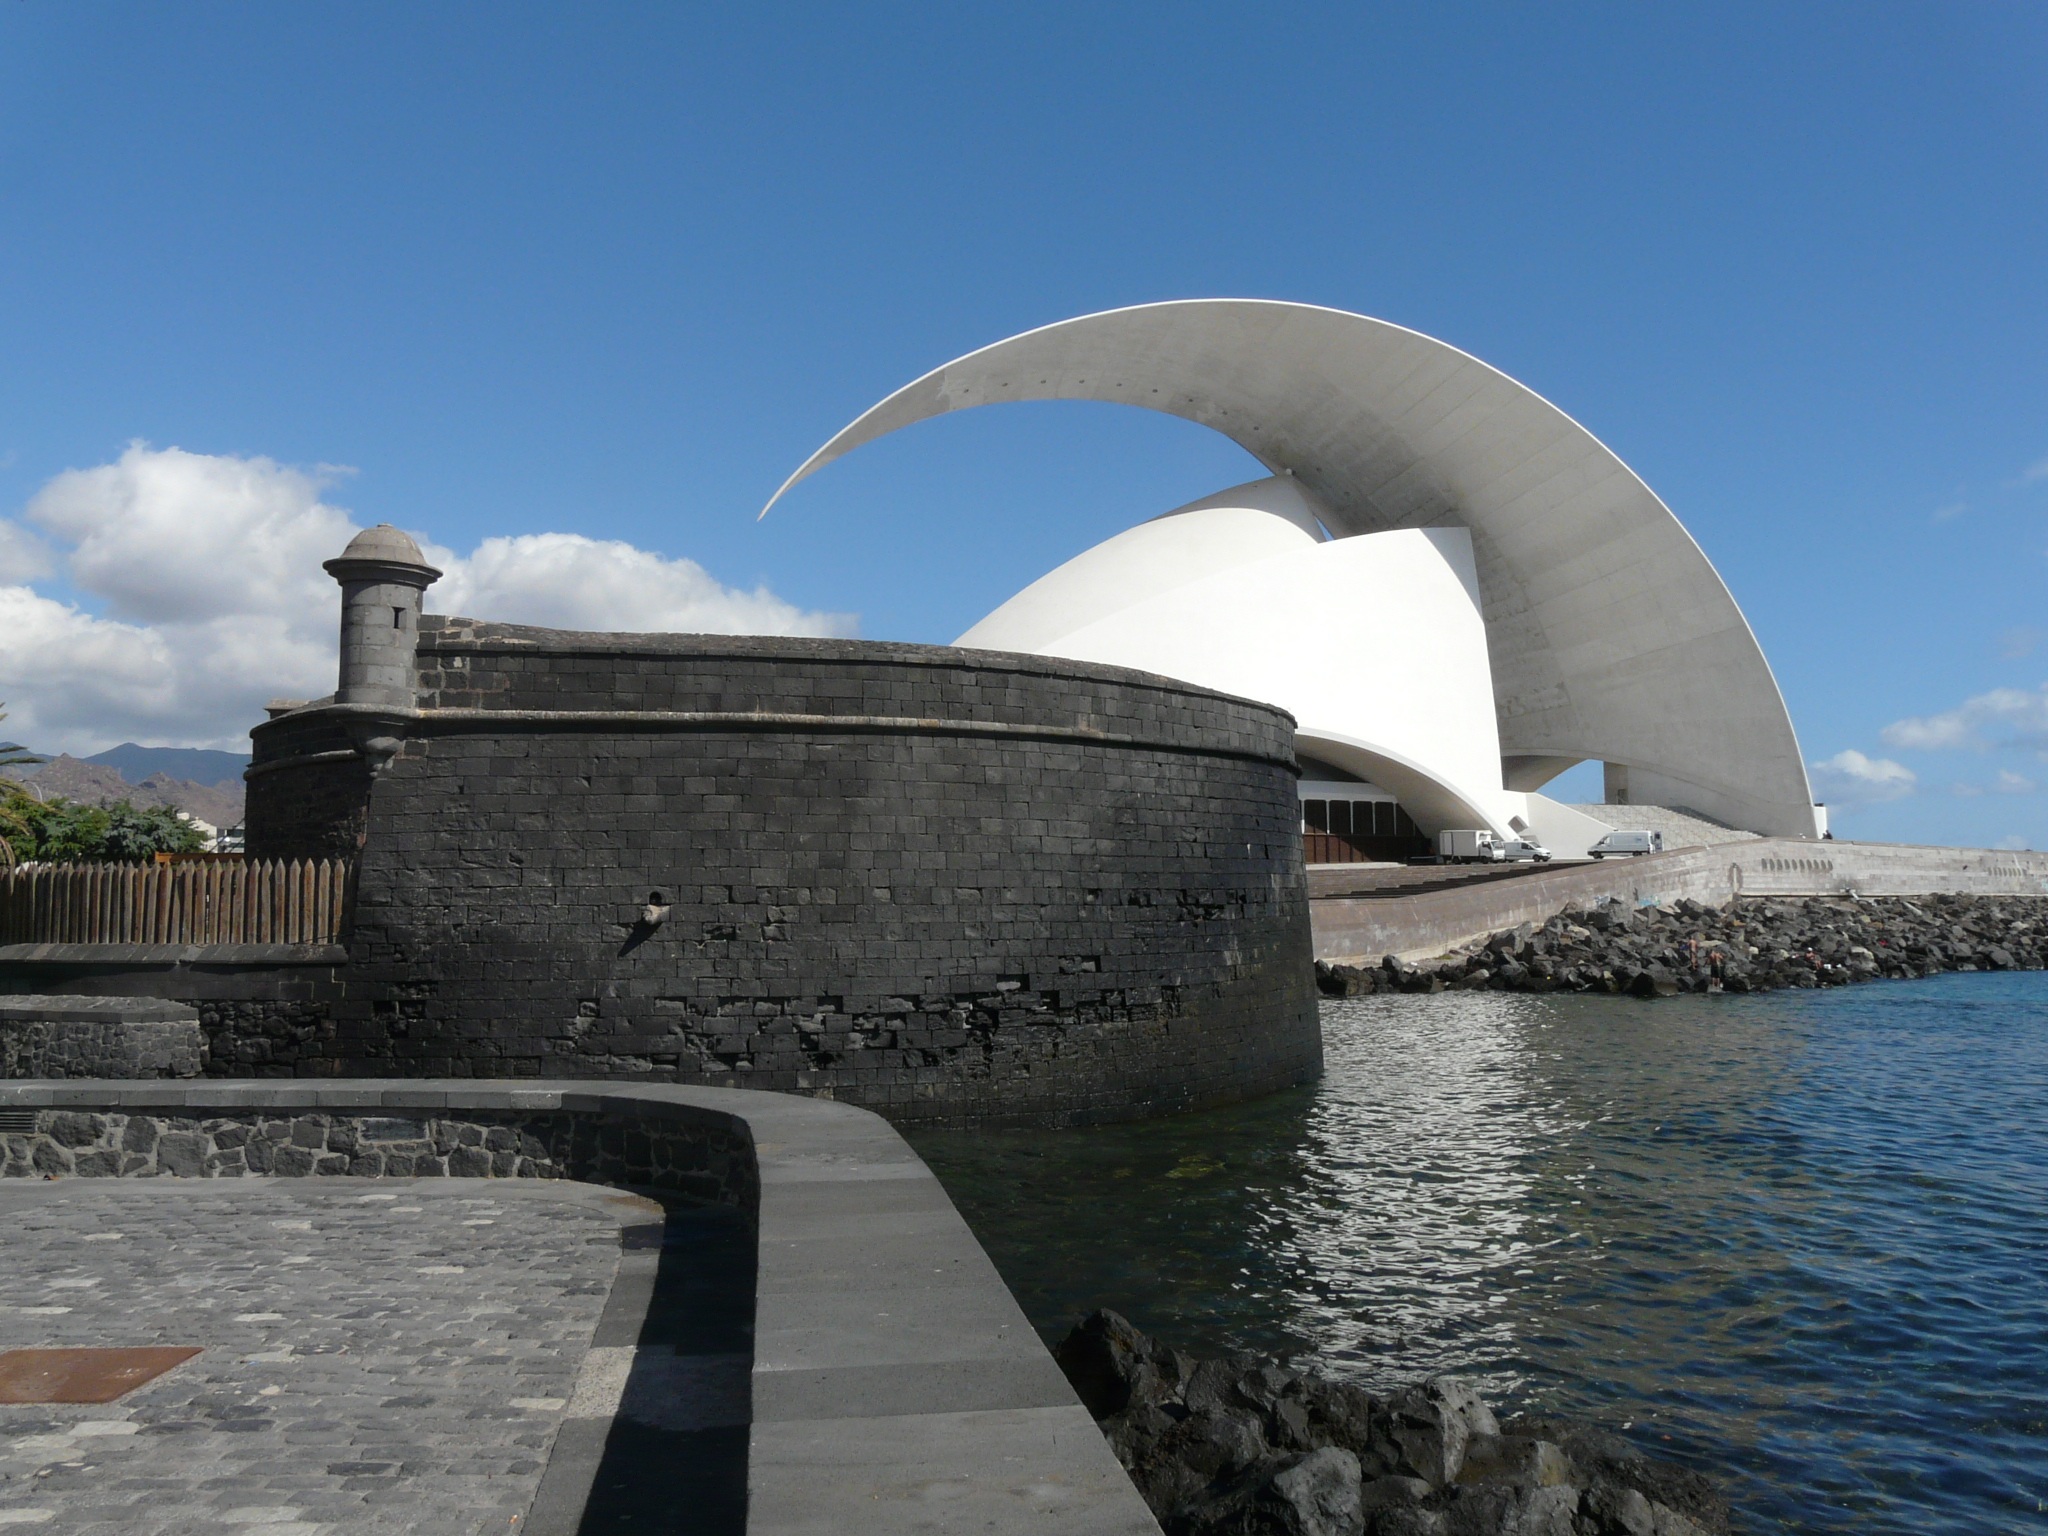
sea, architecture, arch, castle, landmark, port, tenerife, arch bridge